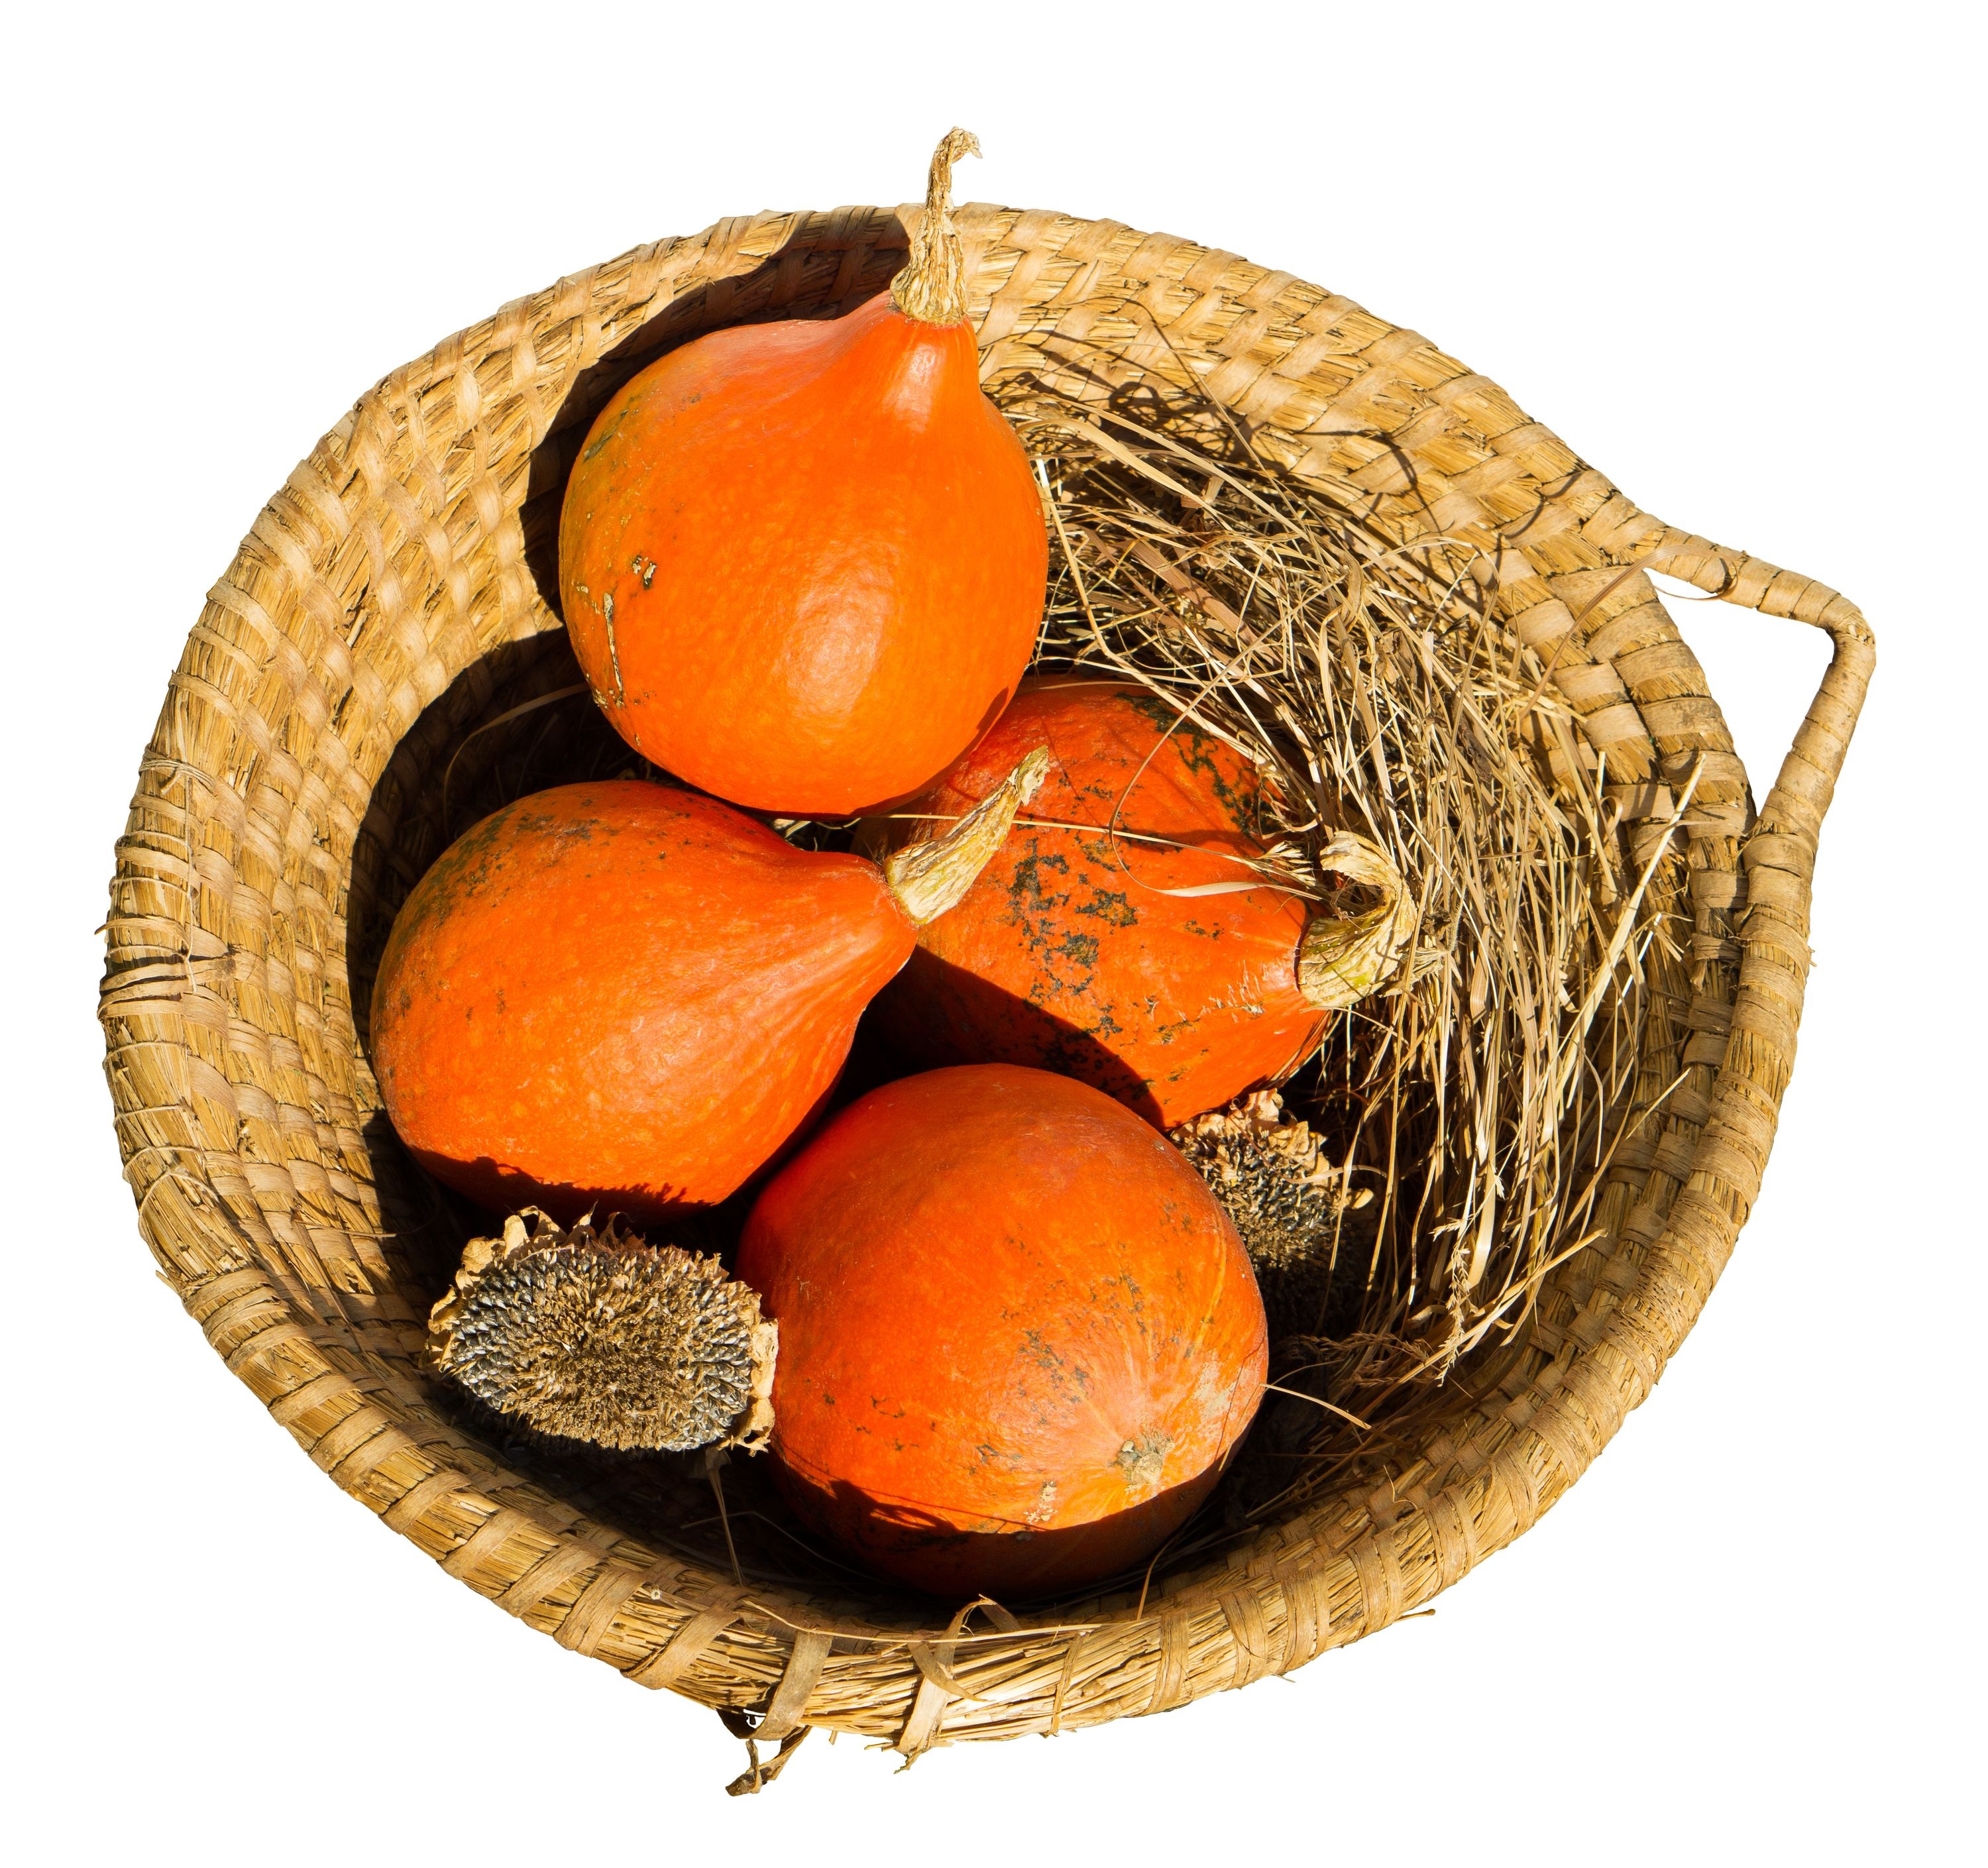
plant, white, fruit, food, produce, pumpkin, gourd, coconut, background, tangerine, persimmon, diospyros, kosik, okrasne, okrasny